Nicetas Stylites

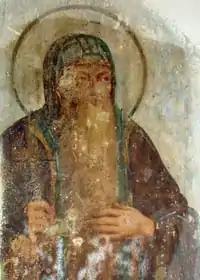
Nikita Stylites (fresco, 18th century)

Nicetas (Nikita) Stylites was a 12th-century monk living in Kievan Rus' who founded the Monastery of St. Nicetas on the eastern shore of Lake Pleshcheyevo in Zalesye. He was later canonized as a saint in the Eastern Orthodox Church.